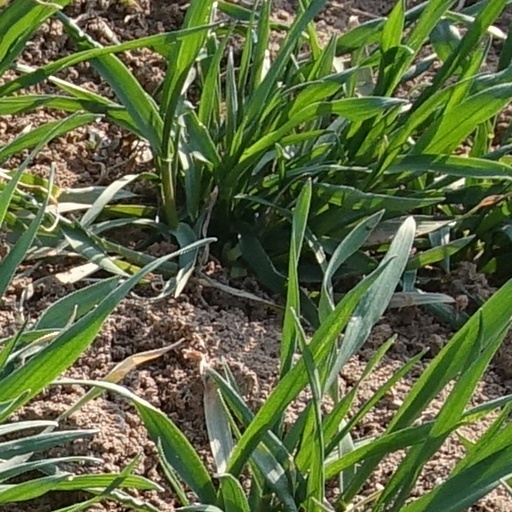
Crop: wheat